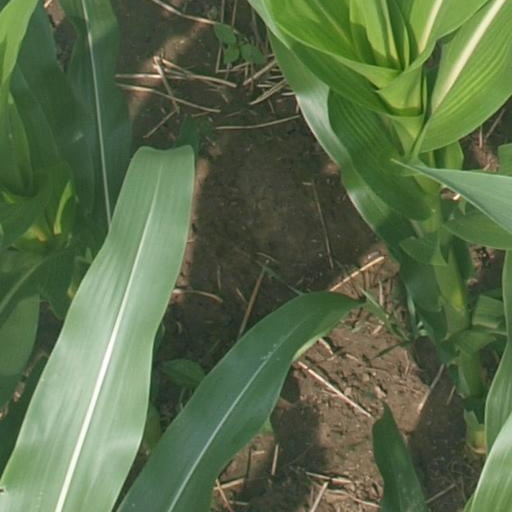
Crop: maize; corn